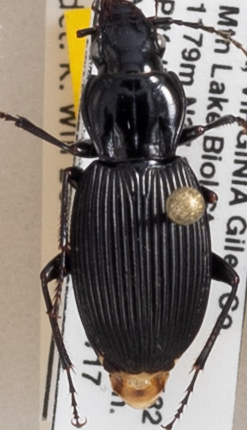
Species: Pterostichus lachrymosus
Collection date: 2018-07-17
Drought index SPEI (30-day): -0.508
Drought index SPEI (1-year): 0.348
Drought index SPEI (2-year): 0.32